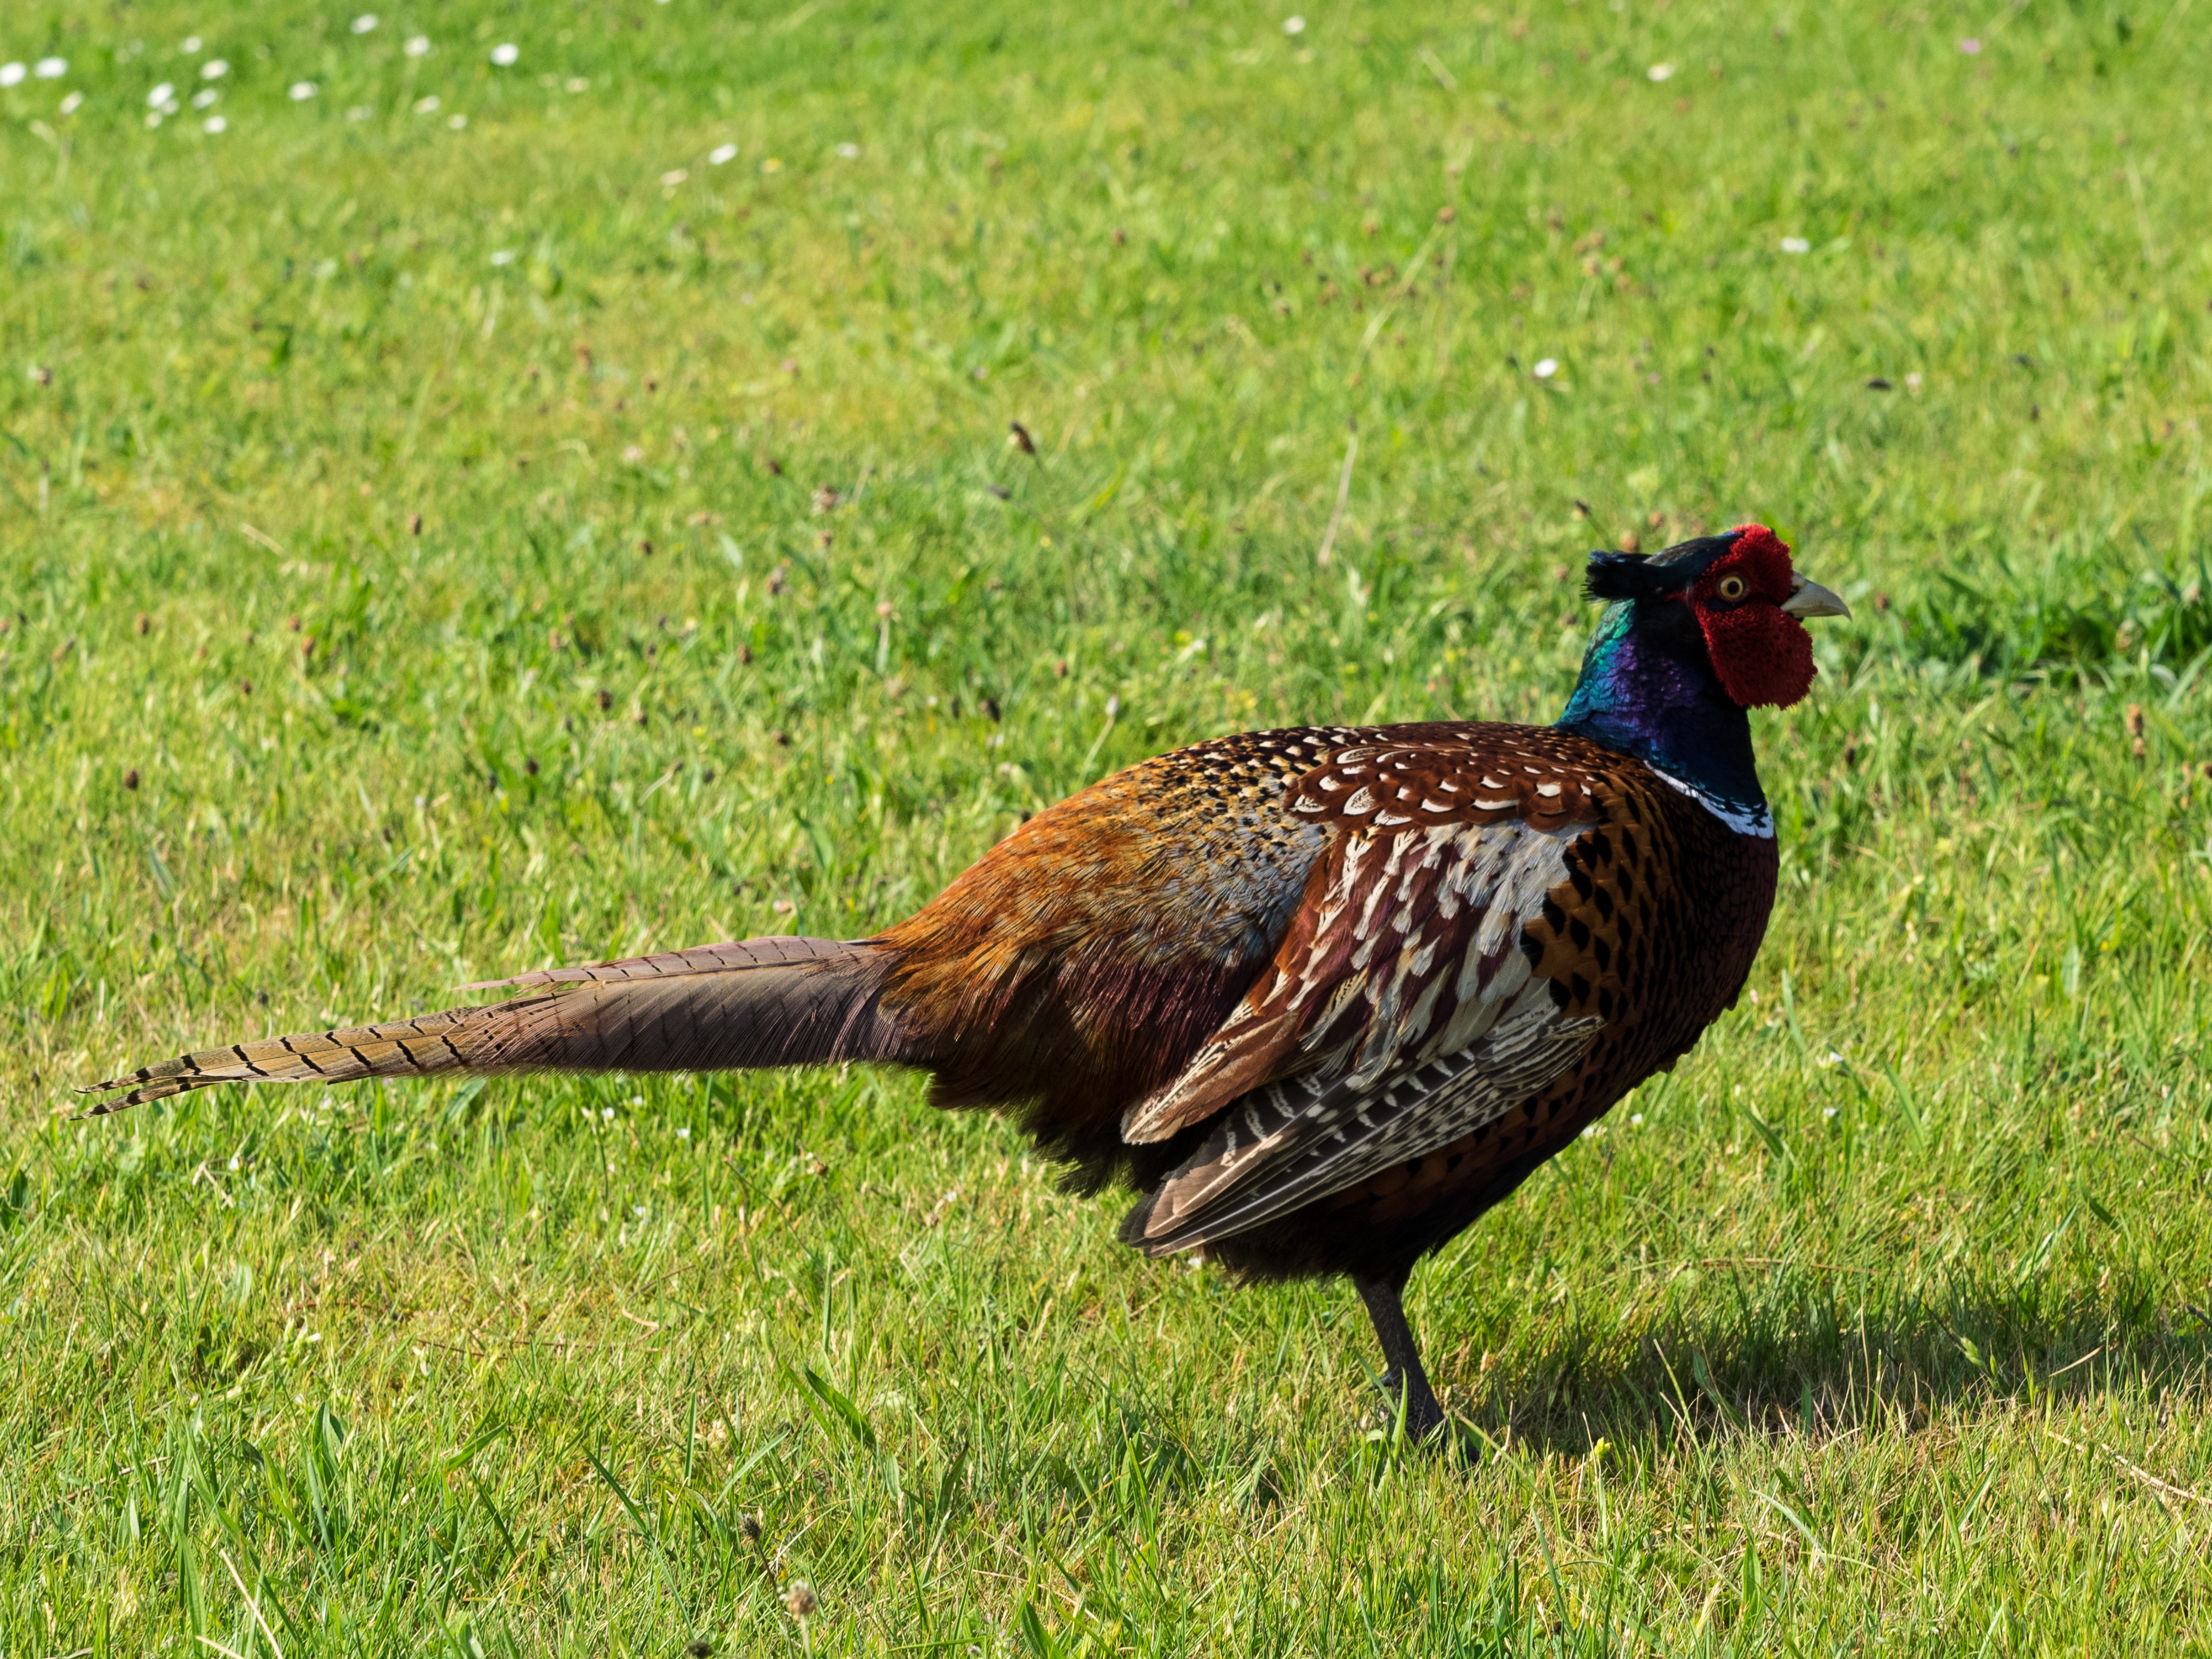
grass, bird, prairie, wildlife, beak, colorful, fowl, fauna, plumage, poultry, pheasant, galliformes, turkey, vertebrate, species, hahn, males, phasianidae, tail feathers, wild turkey